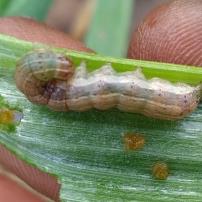
Crop: Onion
Condition: caterpillar-p